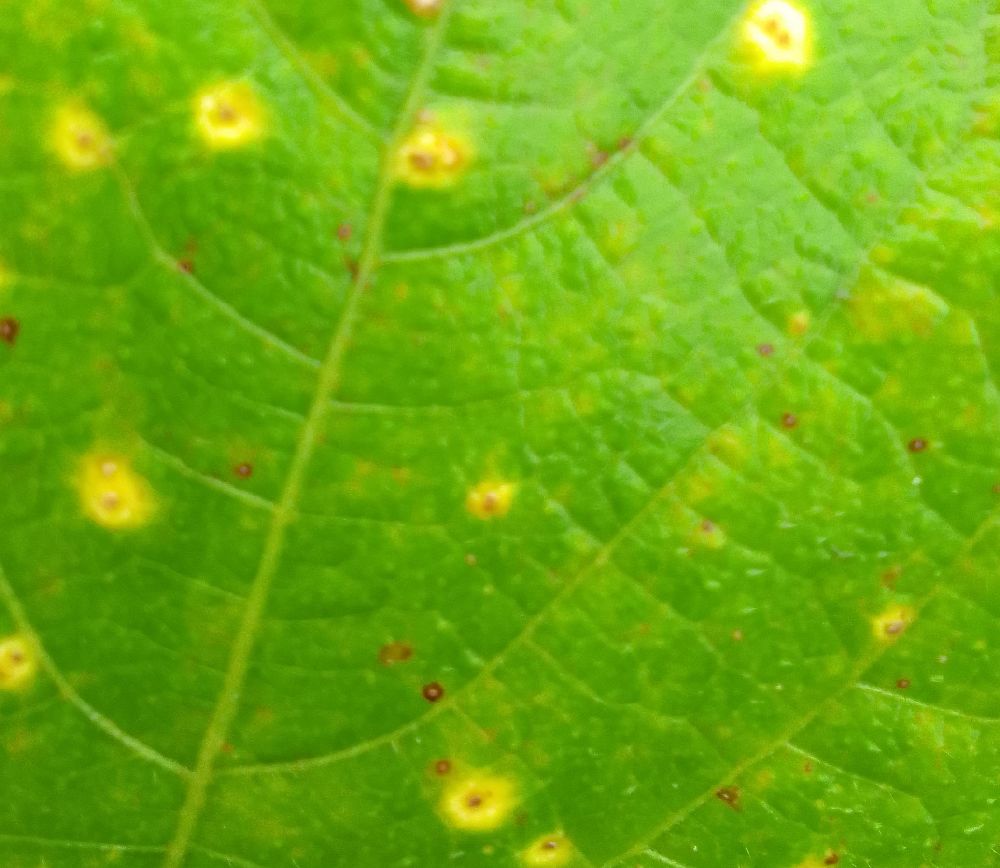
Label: rust